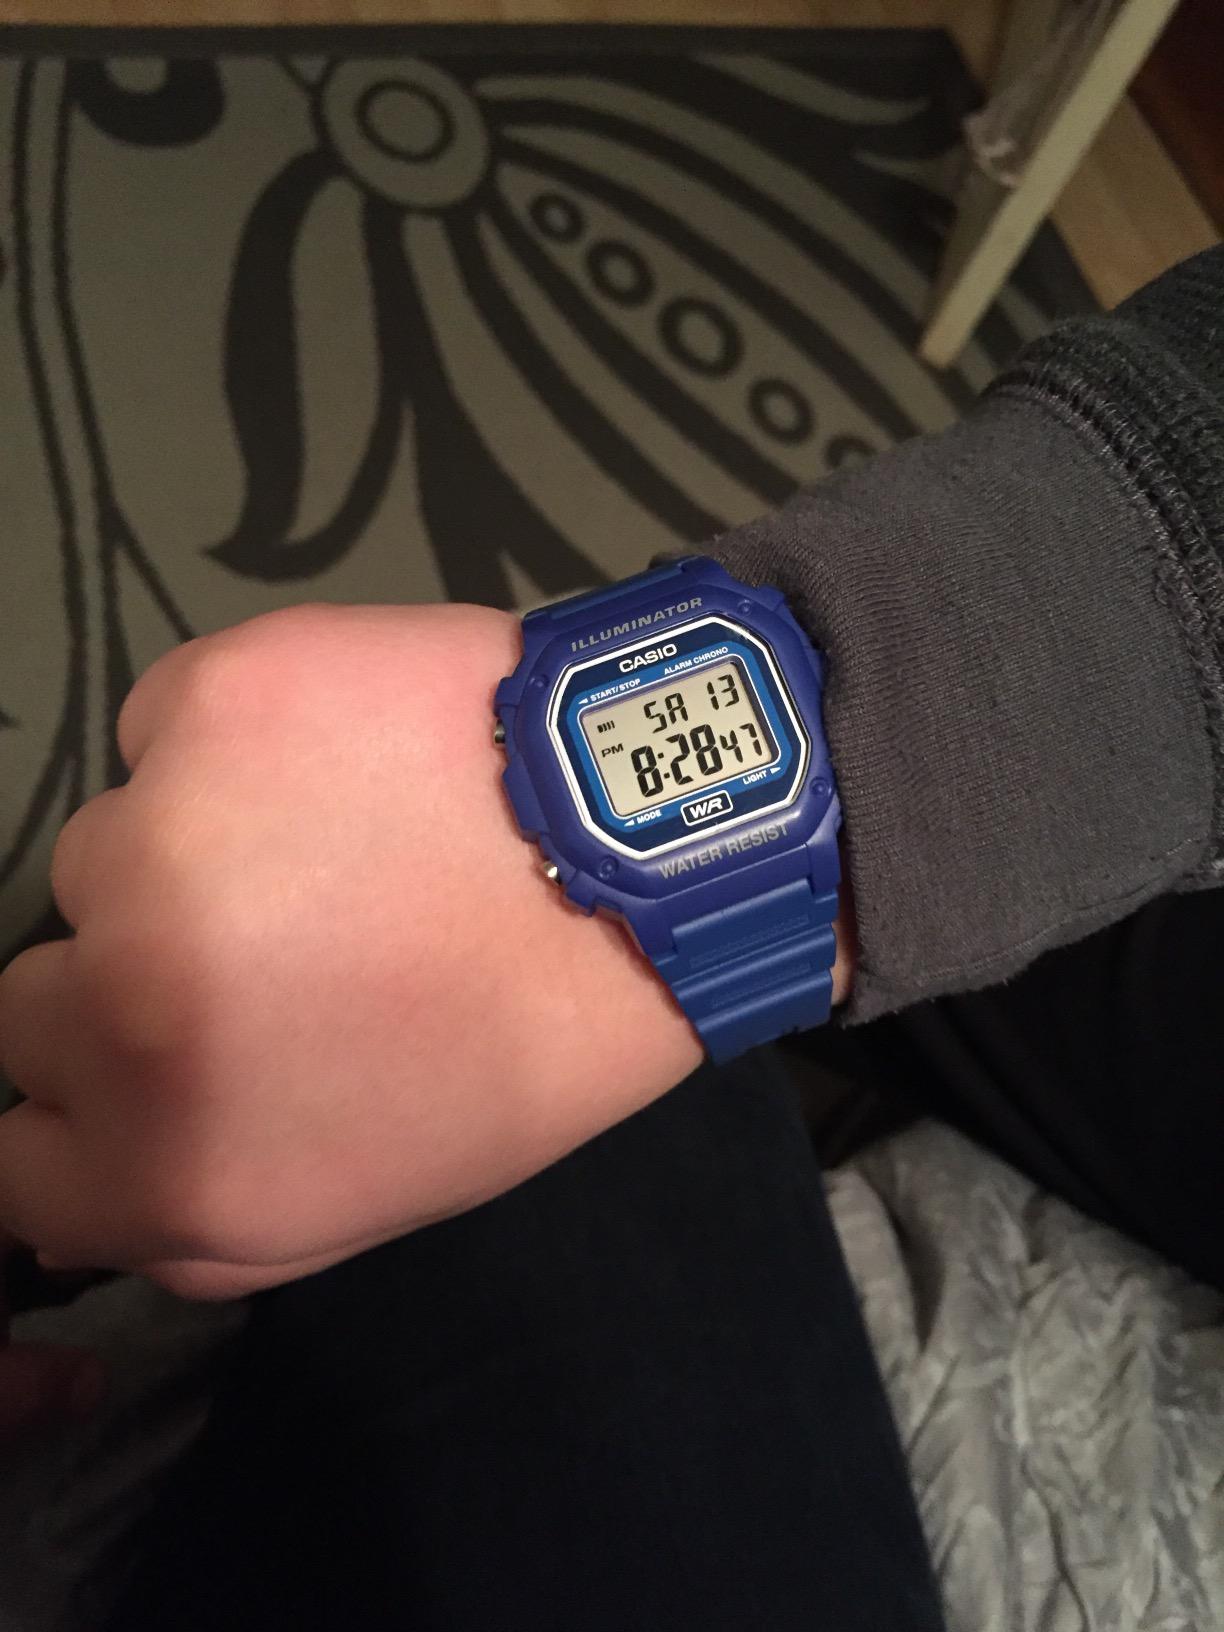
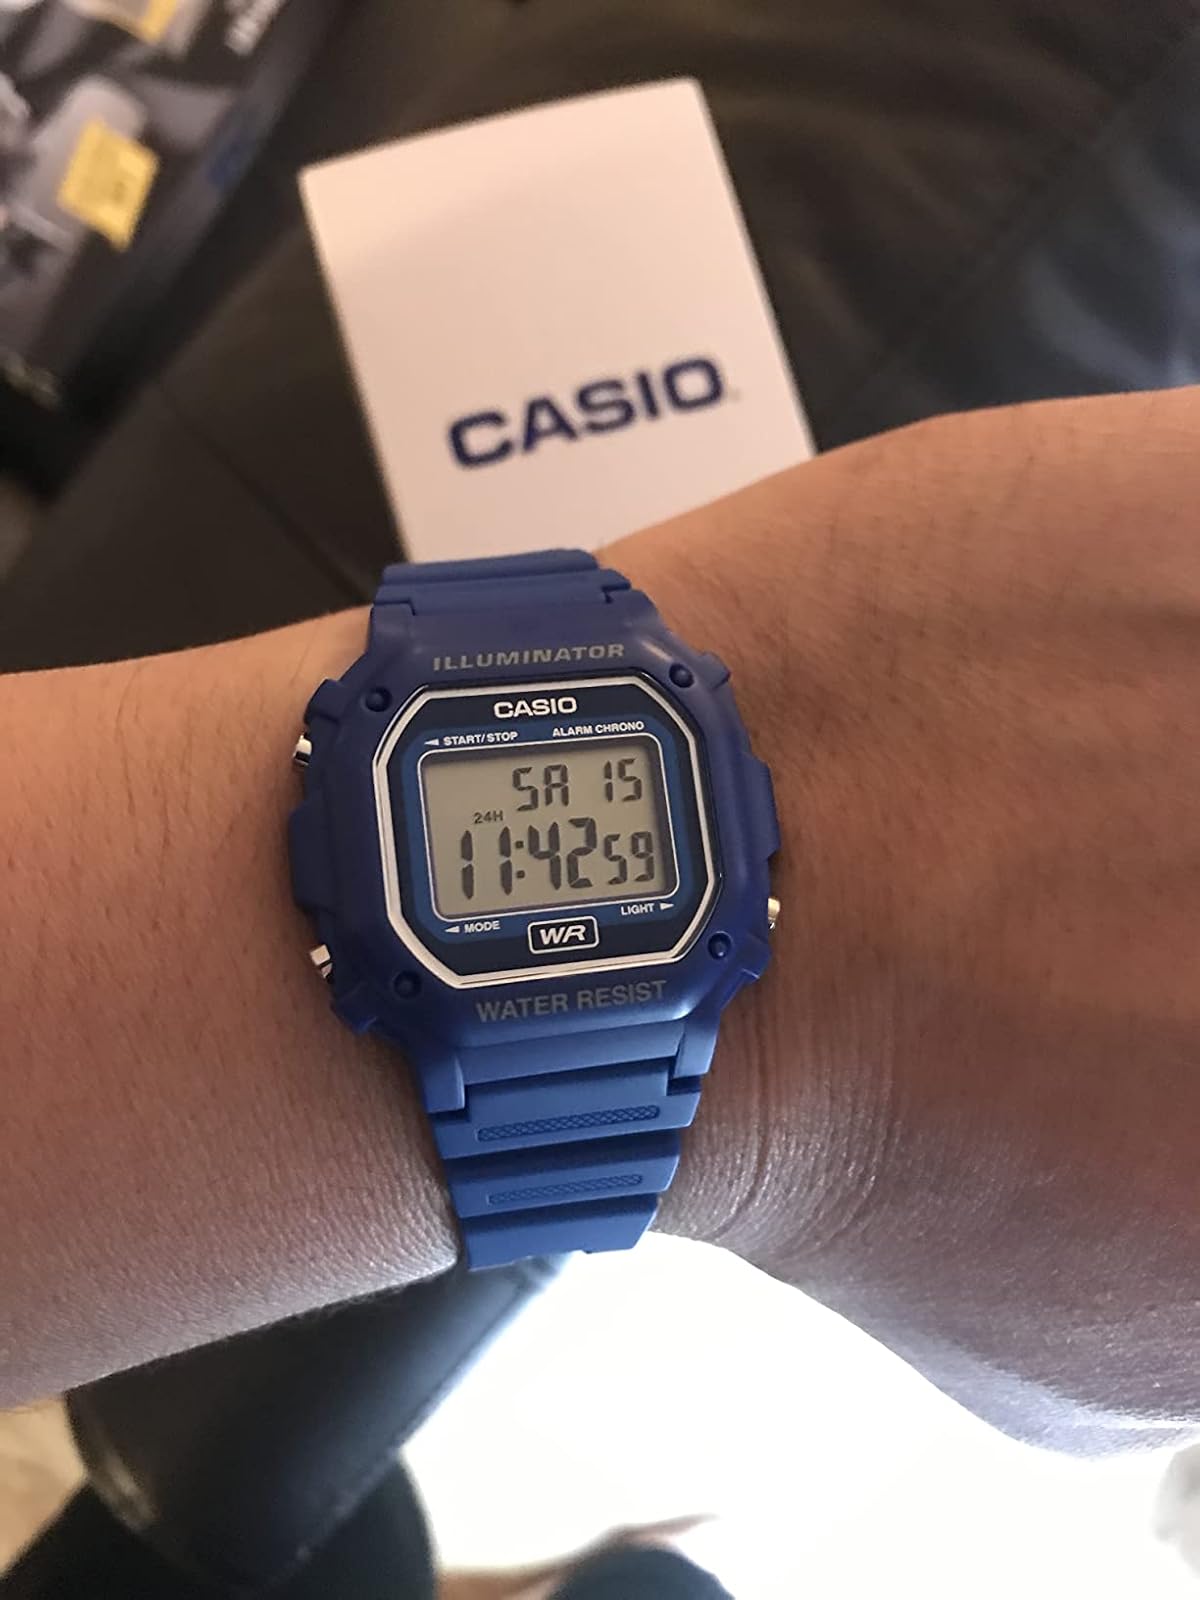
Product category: accessories_watch
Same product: yes